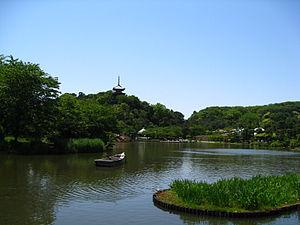
Le Sankei-en est un jardin de style japonais traditionnel situé dans l'arrondissement de Naka, à Yokohama au Japon. Ouvert en 1906, le Sankei-en est conçu et réalisé par le négociant en soie Tomitaro Hara, connu sous le pseudonyme Sankei Hara. Presque tous ses bâtiments sont des structures historiquement importantes achetées par Hara lui-même partout dans le pays, dont Tokyo, Kyoto, Kamakura, la préfecture de Gifu et la préfecture de Wakayama. Dix sont désignées biens culturels importants, et trois autres sont désignés biens culturels district de Nishimatsuuras du Japon par la ville de Yokohama. Sévèrement endommagé au cours de la Seconde Guerre mondiale, le jardin est donné en 1953 à la ville de Yokohama, qui le confie à la Fondation Sankeien Hoshōkai. Le Sankei-en est alors reconstitué presque dans son état d'avant-guerre.